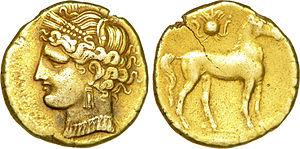
Nom de l'atelier
L’Afrique ou Afrique proconsulaire, est une ancienne province romaine qui correspond aux actuels nord et sud-est tunisien, plus une partie de l'Algérie et de la Libye actuelle.